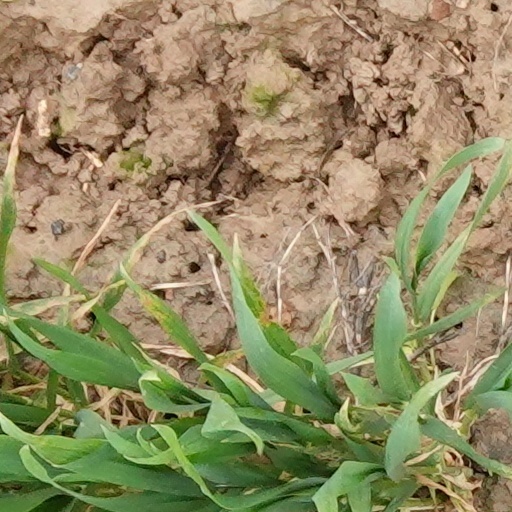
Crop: wheat